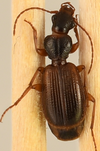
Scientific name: Cymindis neglecta
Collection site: Bartlett Experimental Forest NEON (BART), plot BART_025